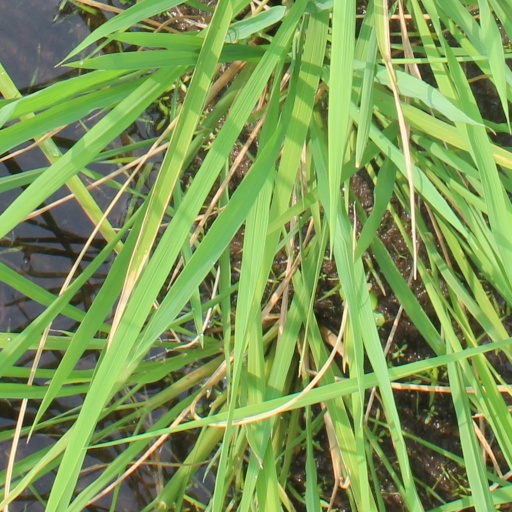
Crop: rice